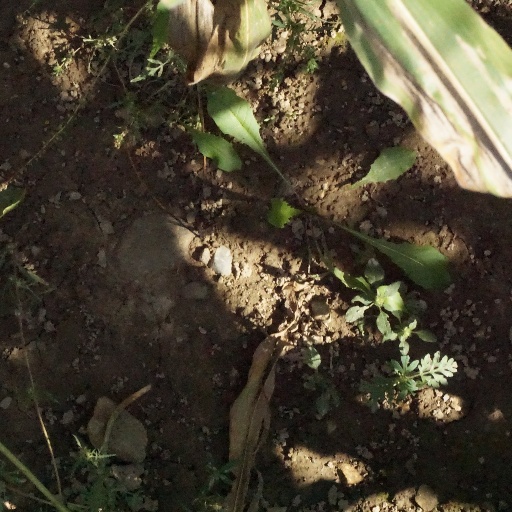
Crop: maize; corn